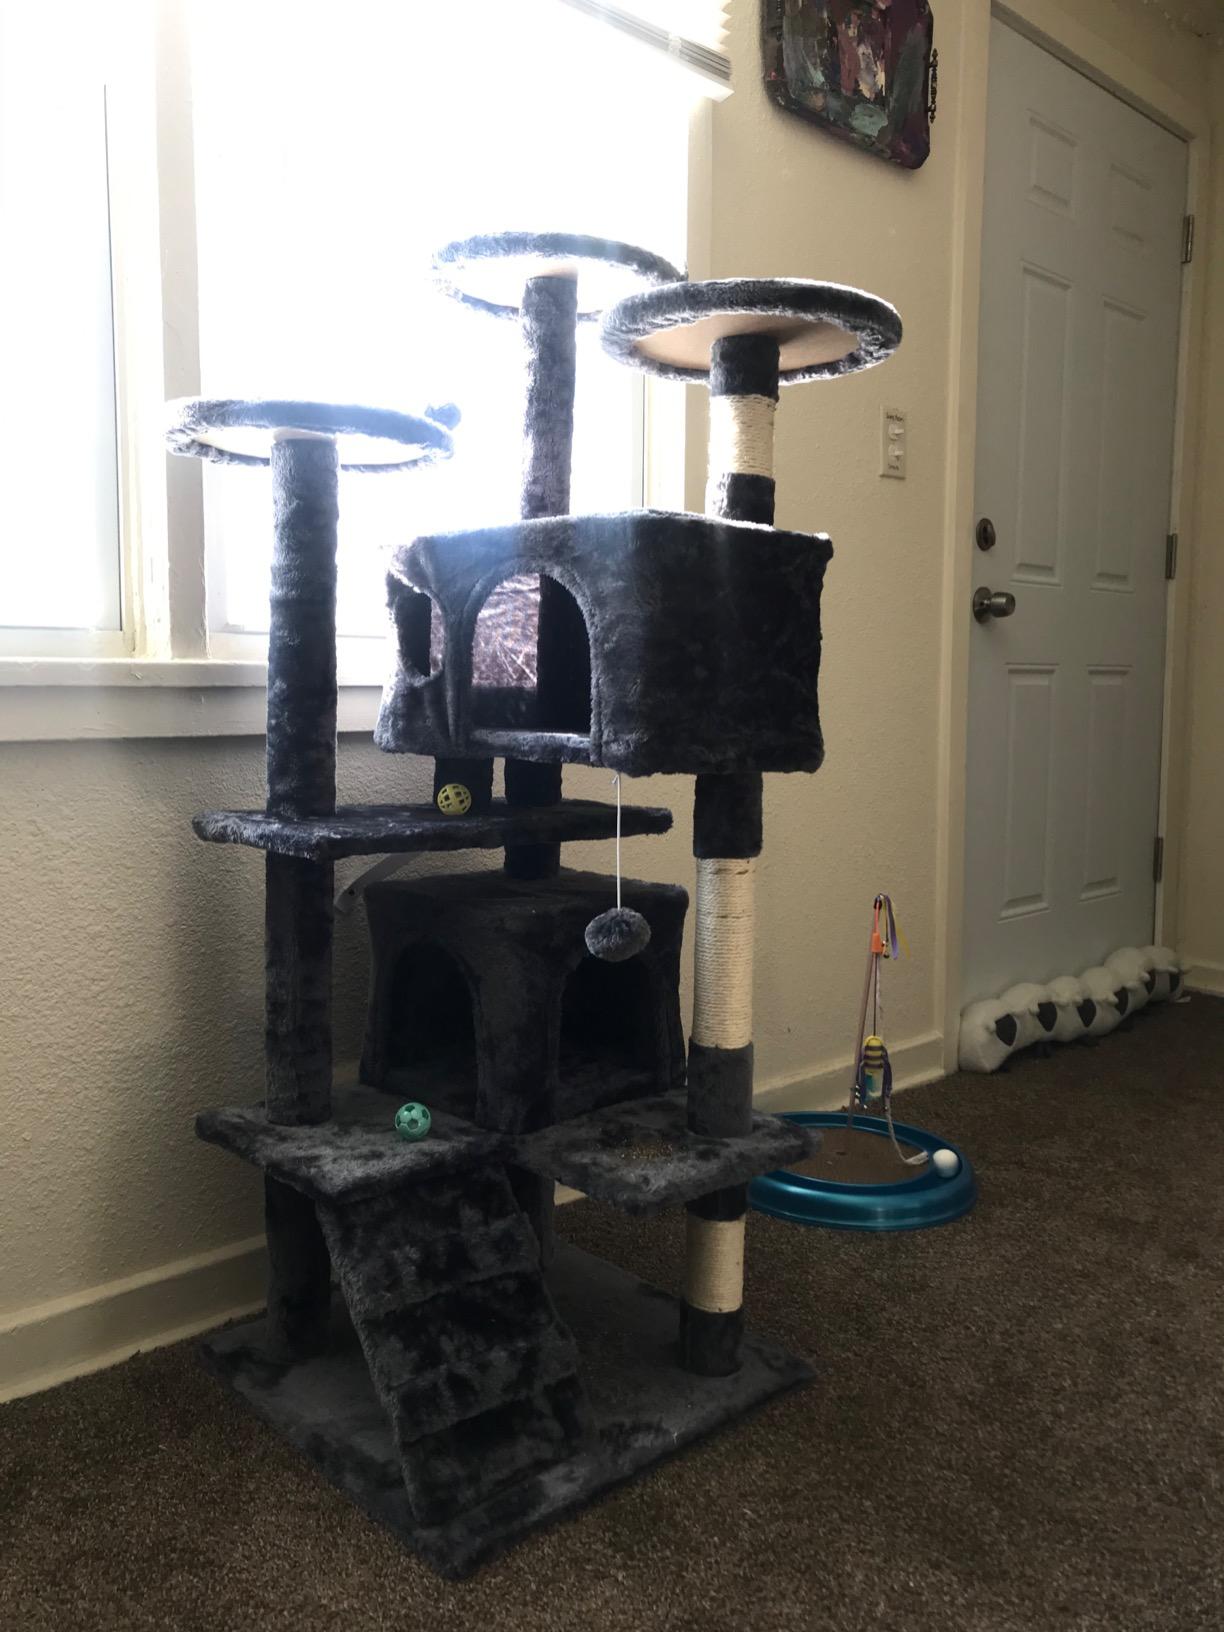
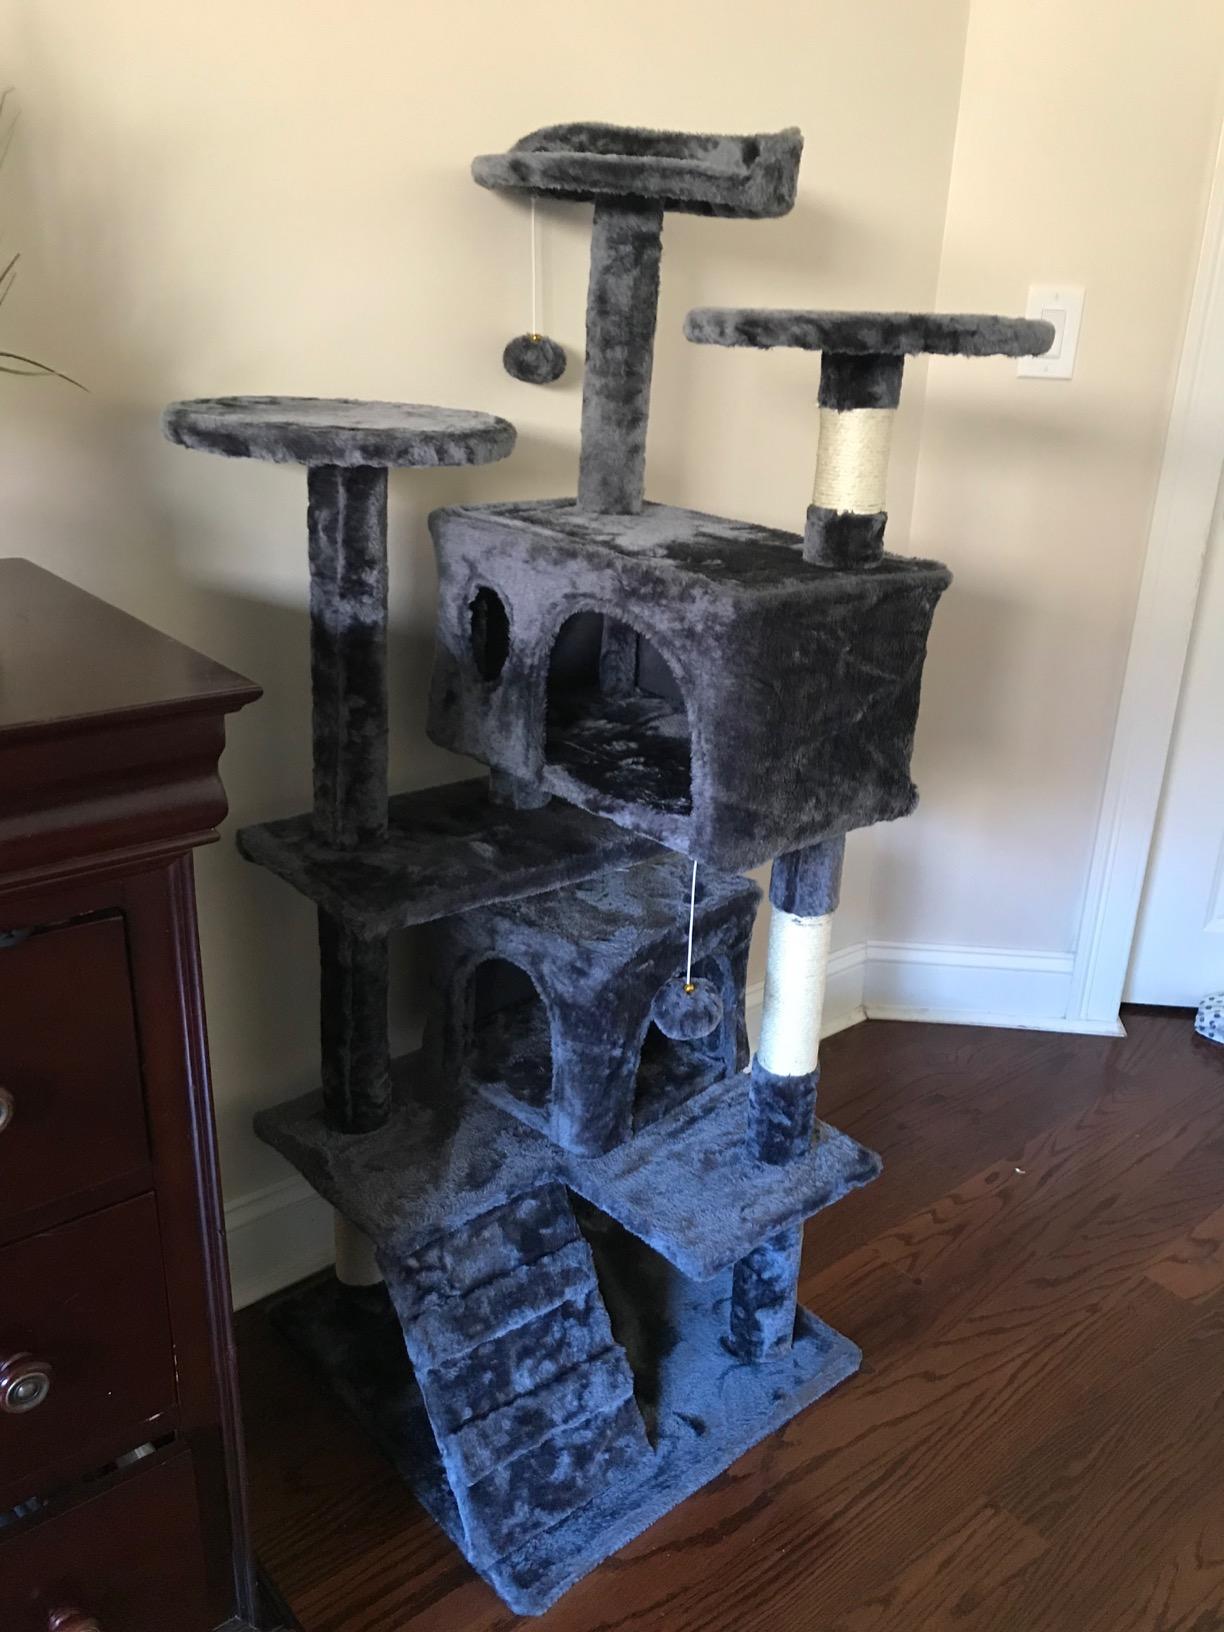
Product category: items_cat tree
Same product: yes